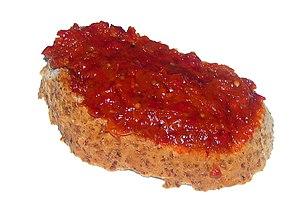
La zacuscă, du russe закуска, est une préparation culinaire roumaine et moldave qui se présente sous la forme de légumes cuits, finement hachés à la main, généralement des aubergines, poivrons, oignons et éventuellement des champignons.
La cuisine roumaine et moldave est l'ensemble des plats, vins et autres boissons traditionnelles de Roumanie et de Moldavie, avec les pratiques, traditions et usages afférents. Les principales spécialités des deux pays sont les Alivenci, les Ardei umpluți, le Balmoș, la Brânzoaică, le Bulz, les Cocoloși, la Mămăligă, les Mititei, la Plăcintă, les Sarmale, les Sărmăluțe în foi de viță et la Tochitură.